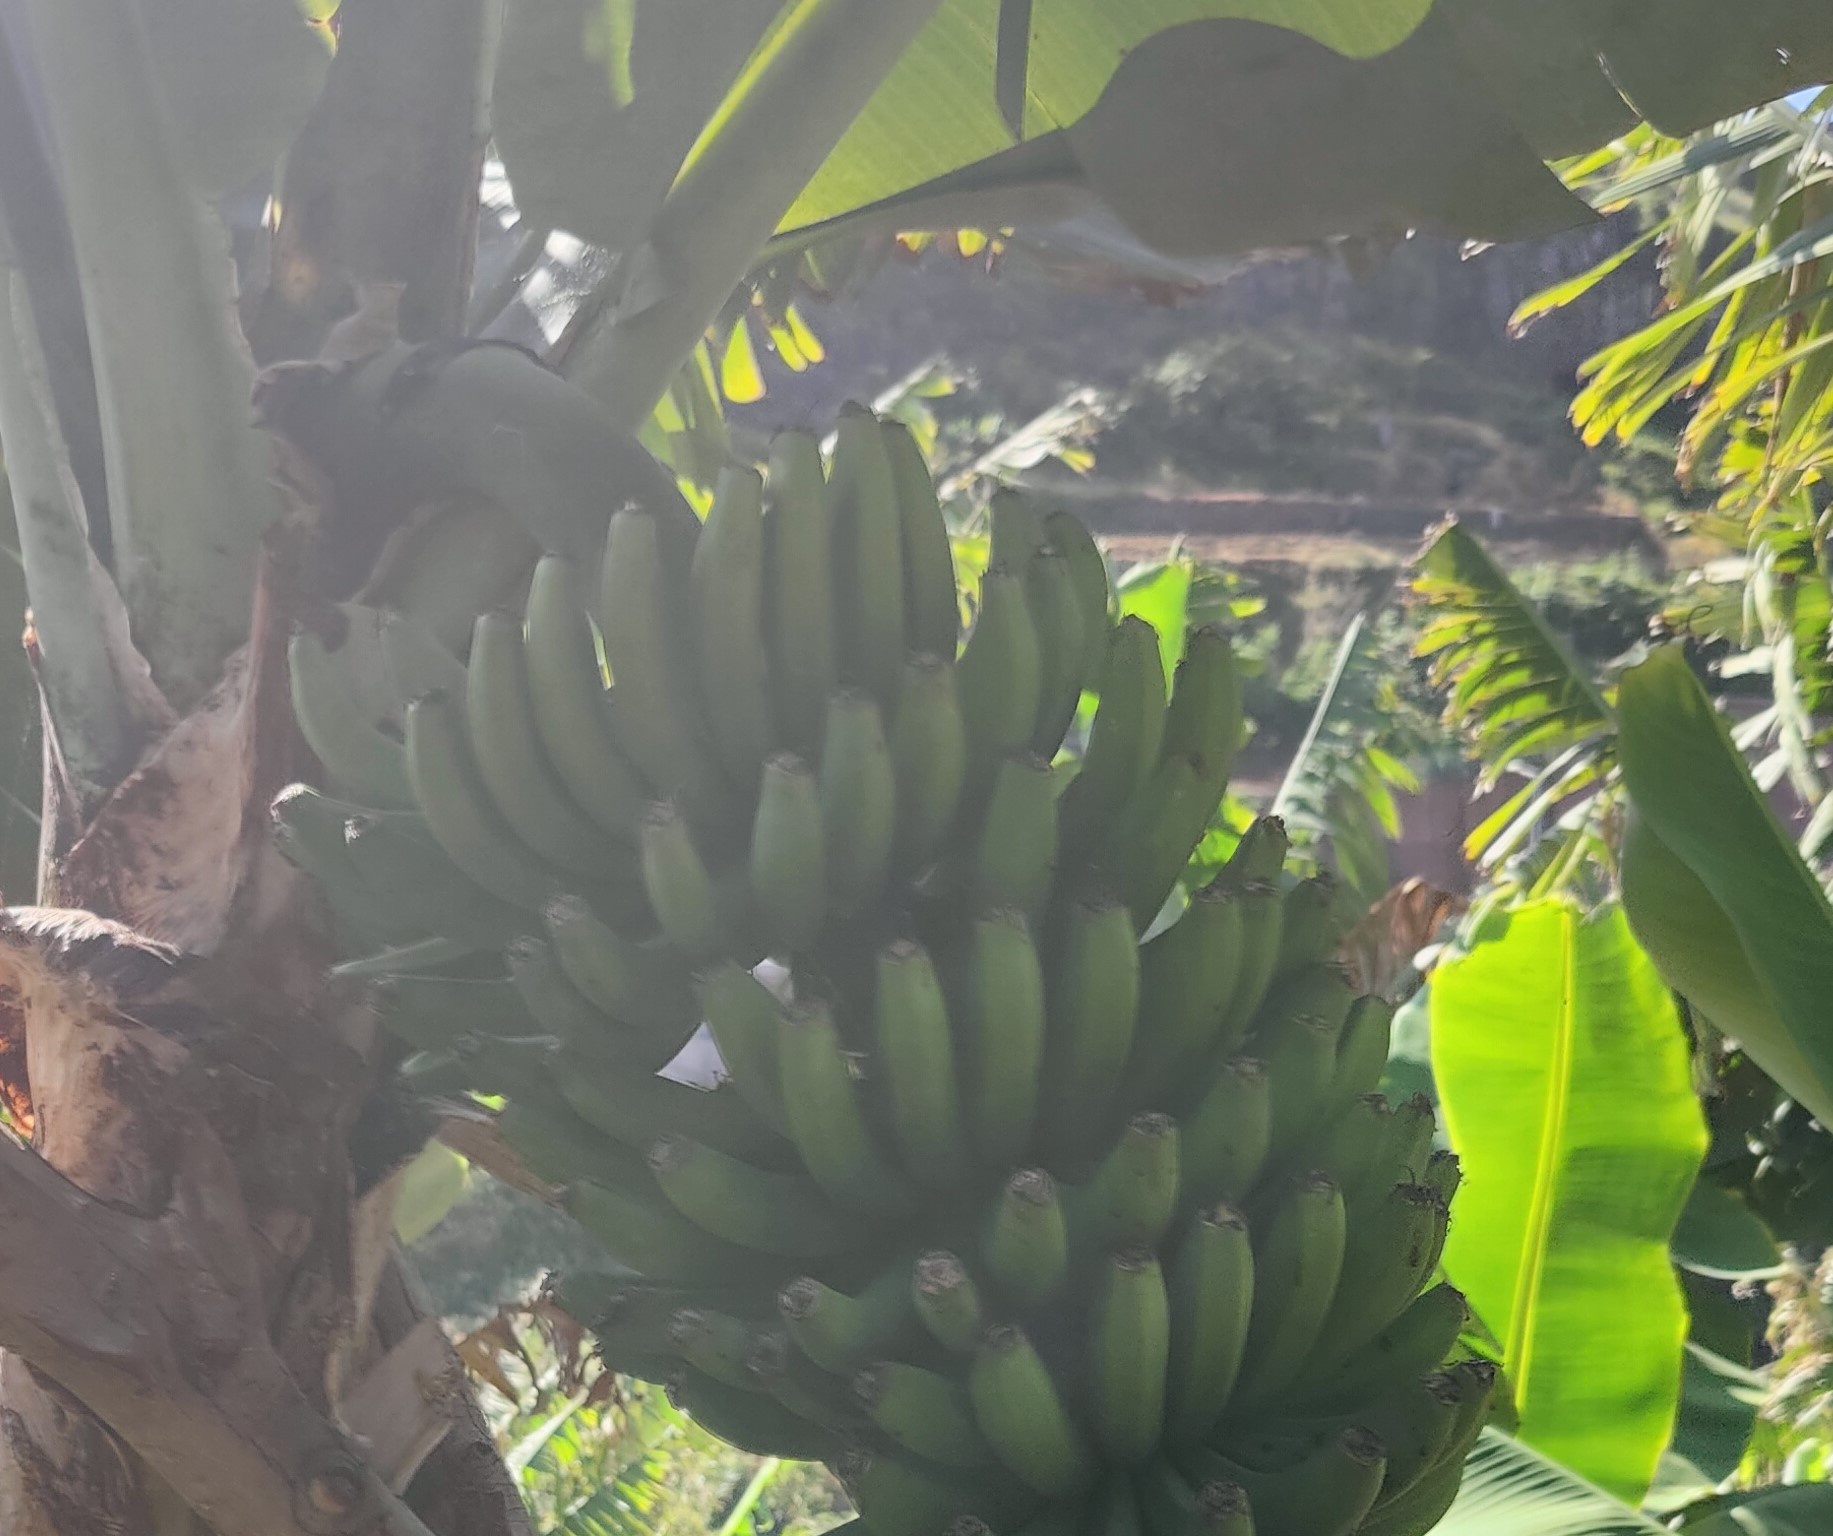
Label: Keep